Old Mine in Wałbrzych

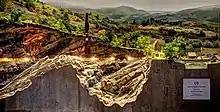
A model of the Fox Adit. Tomasz Maroński. (2019).

One of the most interesting objects belonging to the museum is the Fox Adit. Its uniqueness lies in the fact that it was filled with water to the height of and coal was transported by boat. It was the first underground adit on the European continent adapted to such transport of coal, which was a great technical achievement in the 18th century.